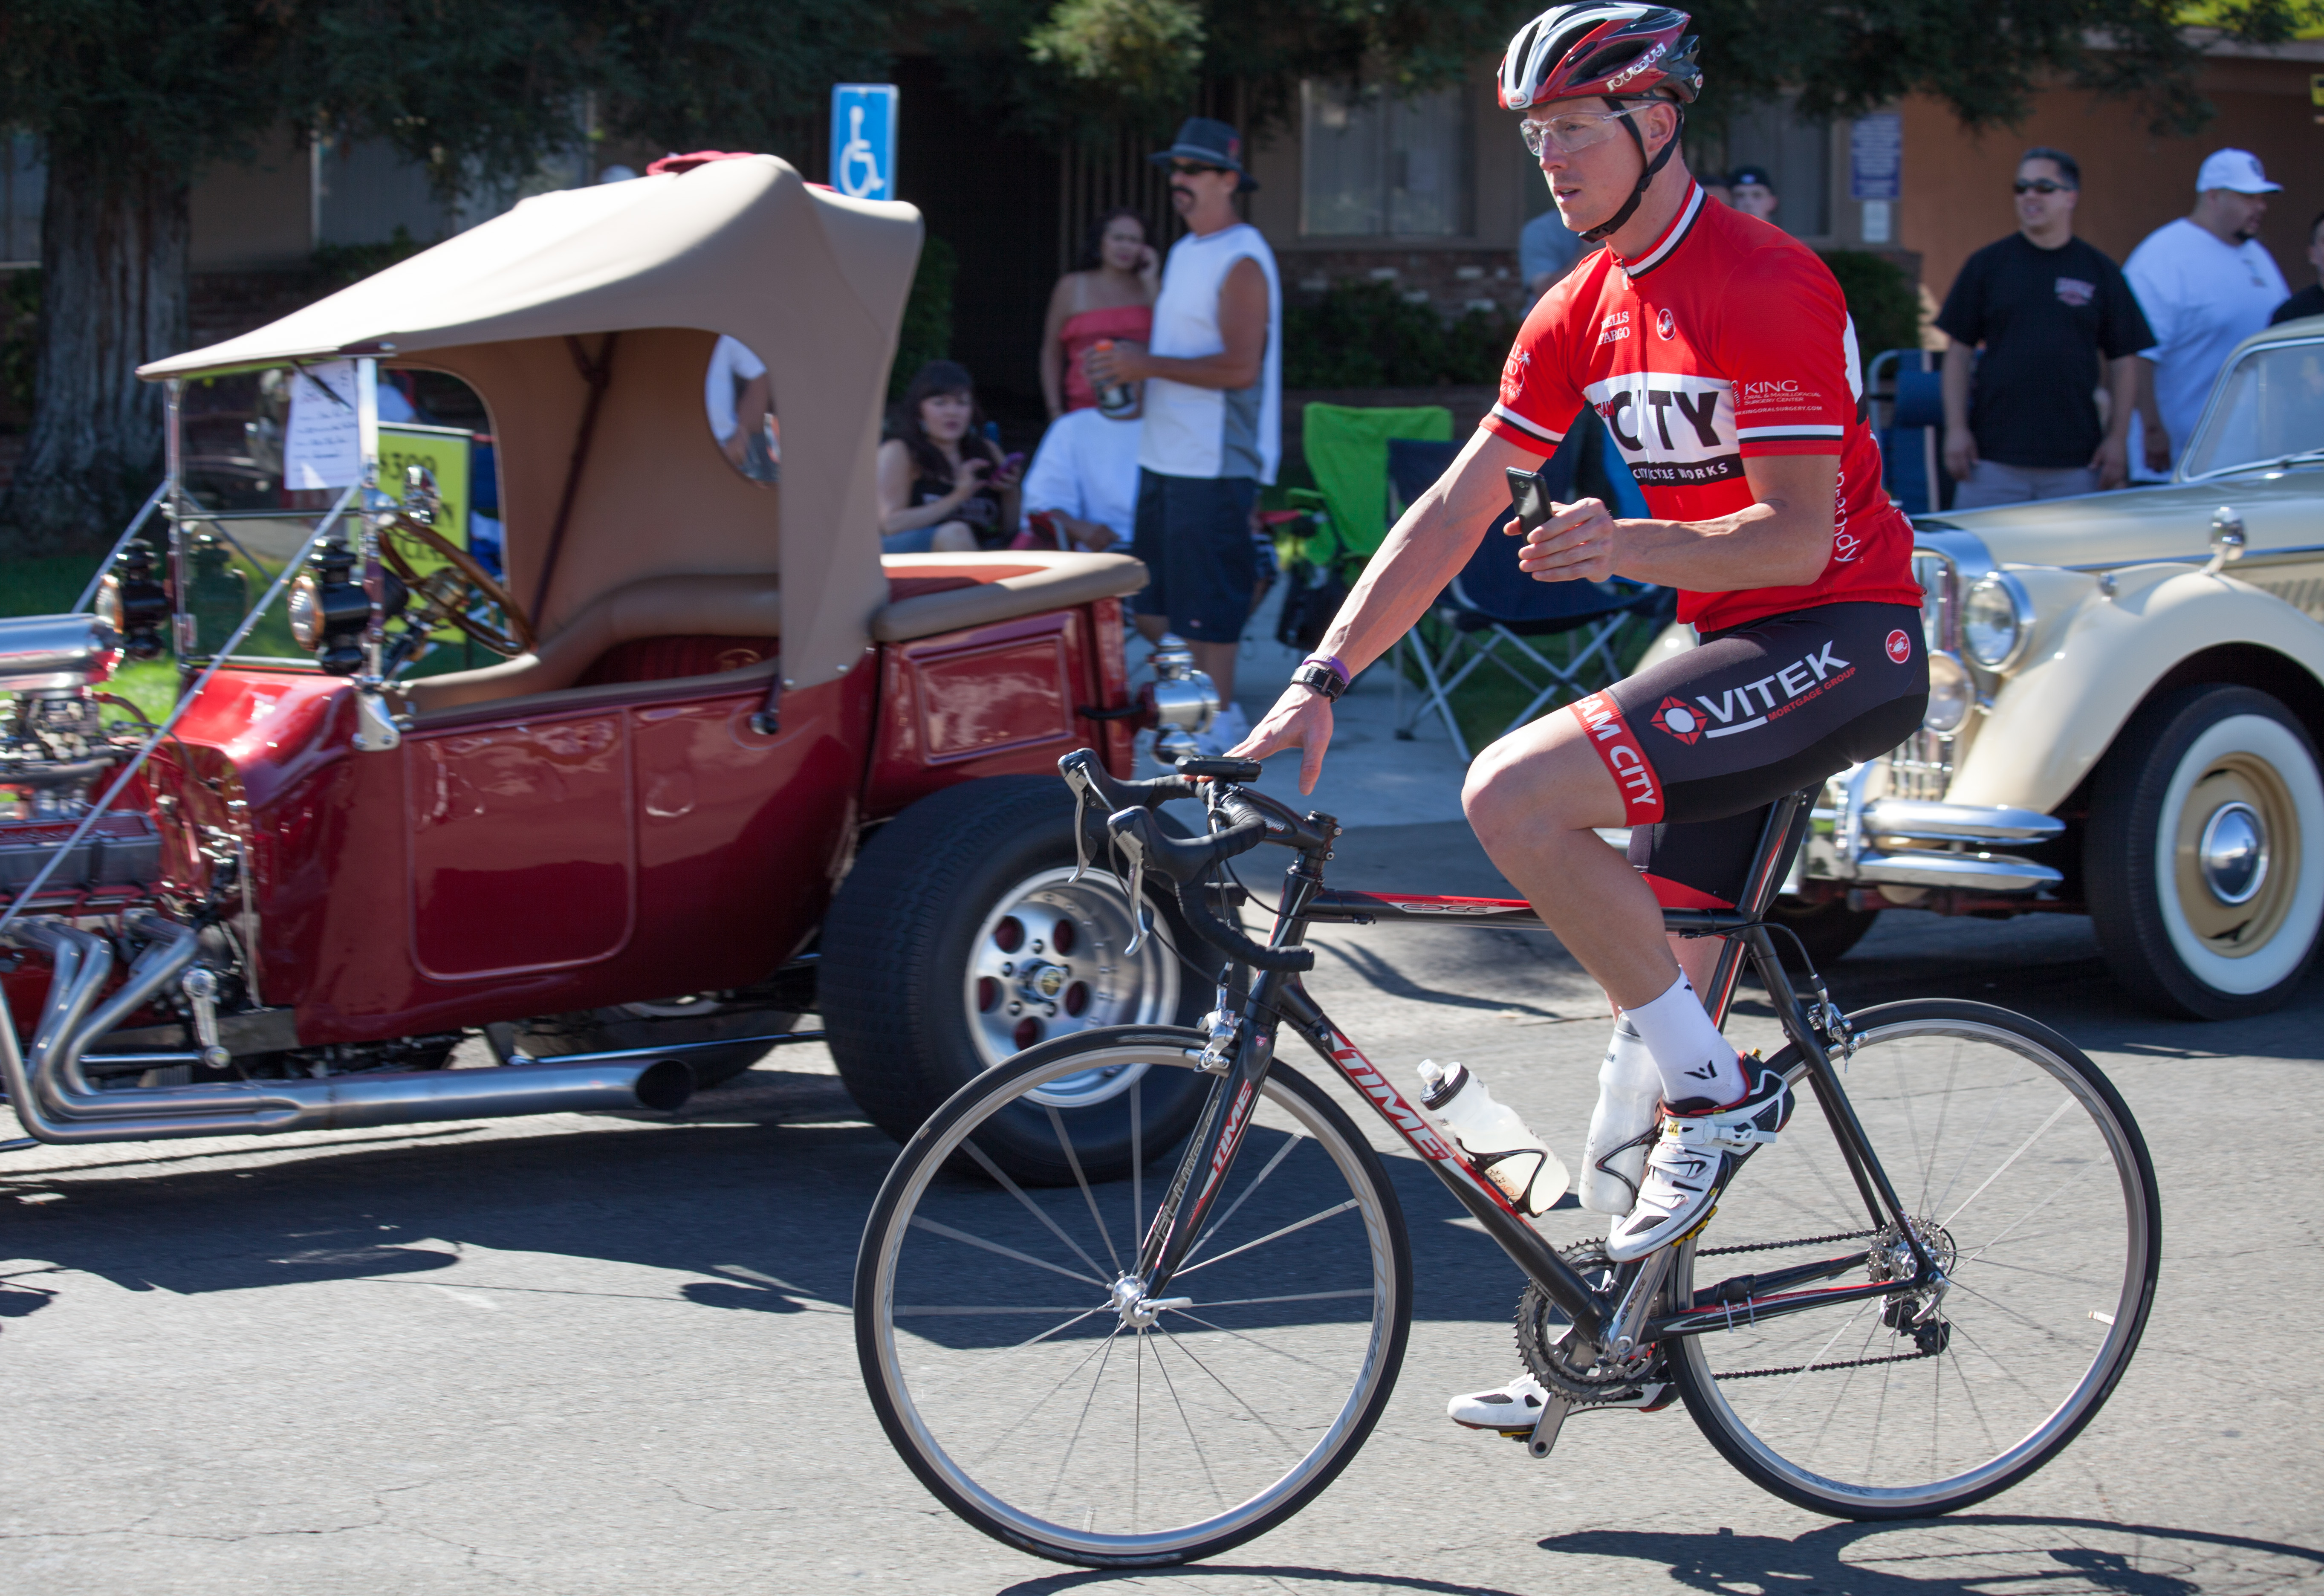
bicycle, vehicle, sports equipment, cycling, sacramento, fultonavenue, 5thannualcamcarcruise, road cycling, land vehicle